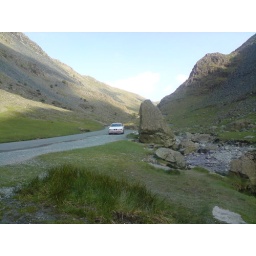
my car parked in the hills at the lake district